Mount Maunganui

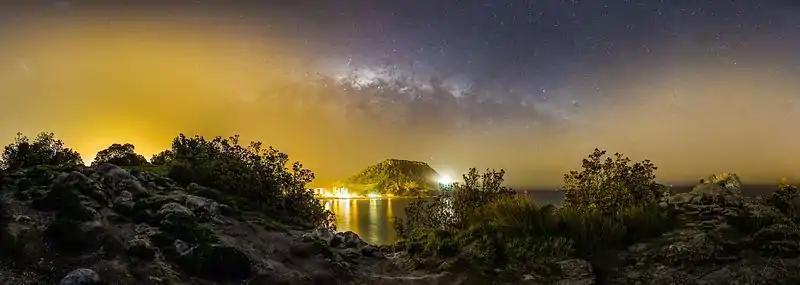
Panoramic view of Mount Maunganui from Moturiki Island at night, with the Milky Way in the background

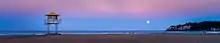
Mount Maunganui Main Beach, moon rise on 24 Jan 2016

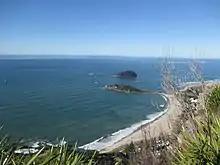
Mount Maunganui Beach view from top of mountain

Mount Maunganui Primary School is a co-educational state primary school for Year 1 to 6 students, with a roll of as of . The school opened in 1913. It moved to the current site in 1971.